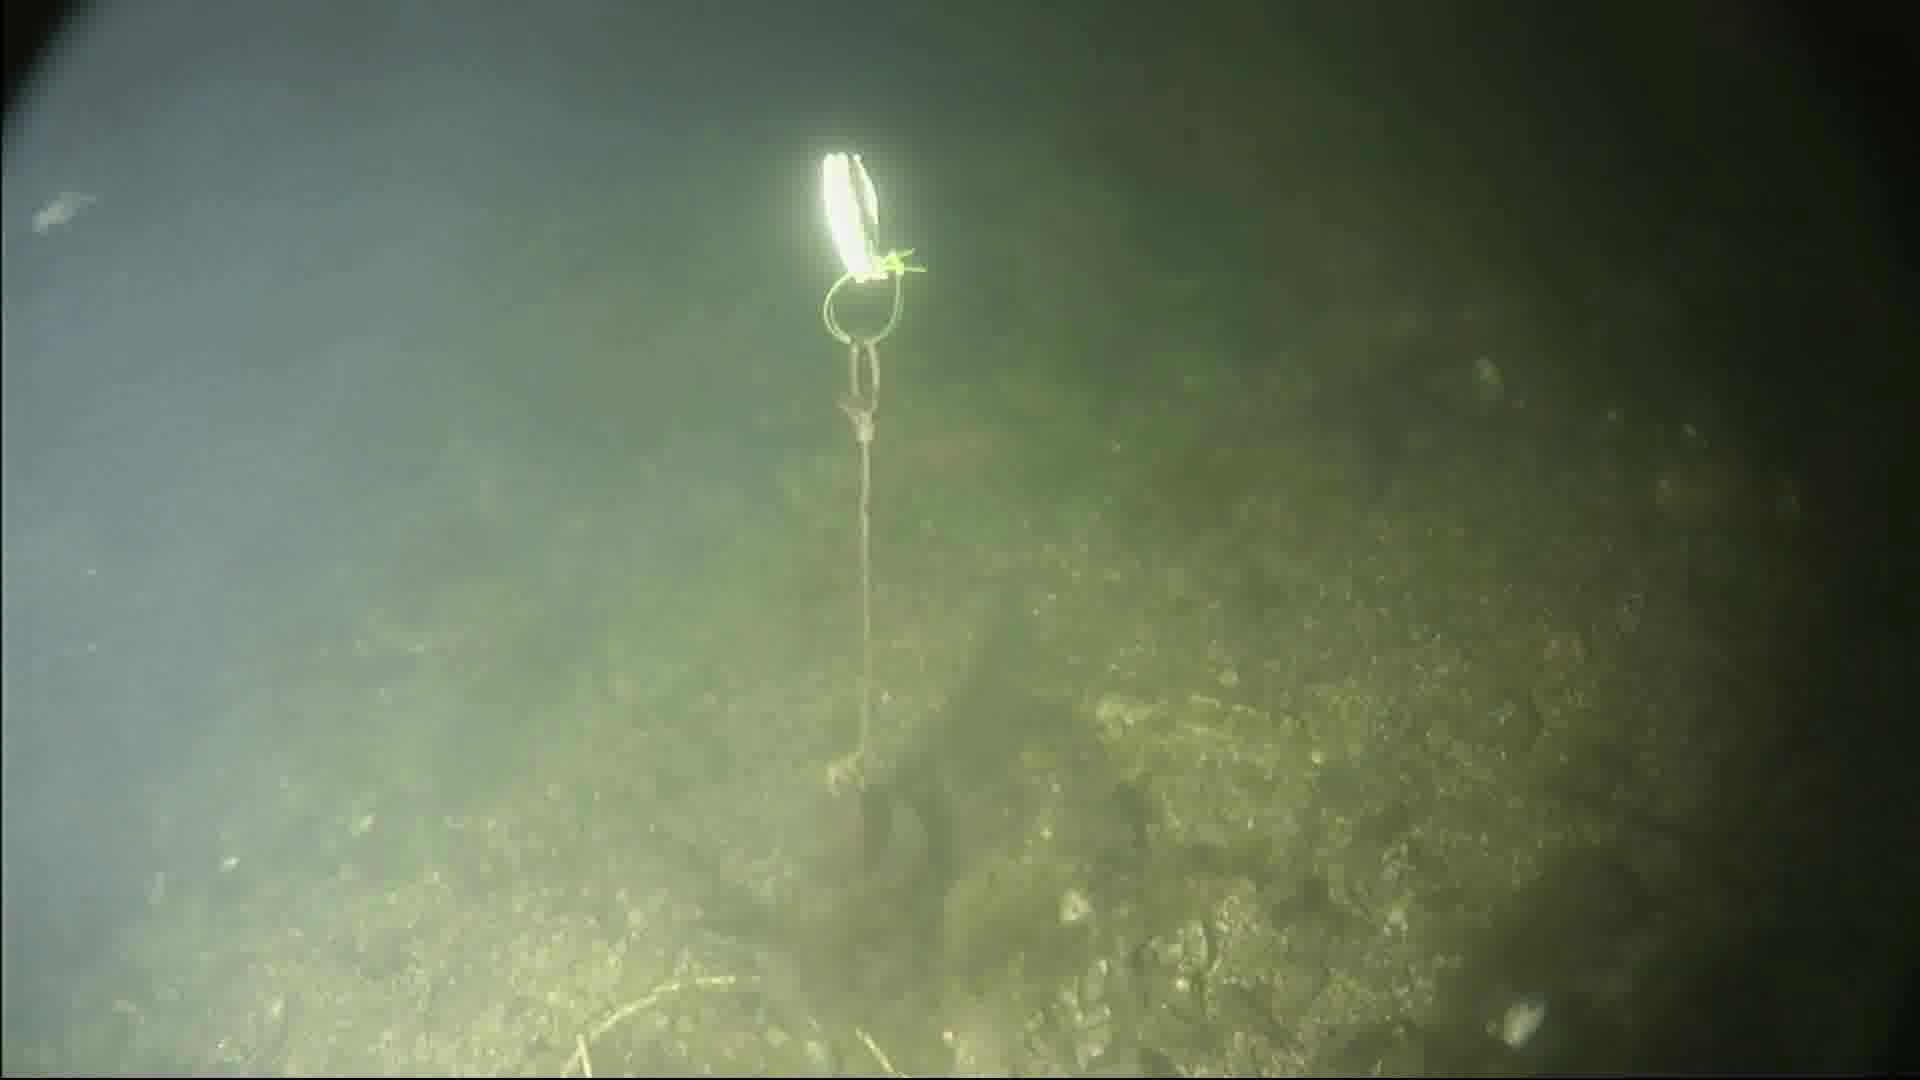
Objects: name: small_fish